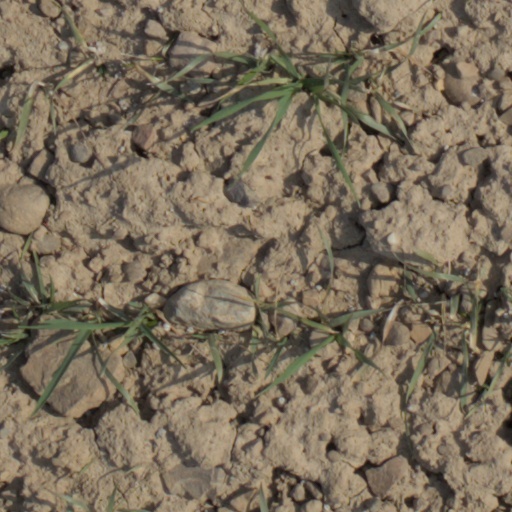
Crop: wheat